Tweed Courthouse

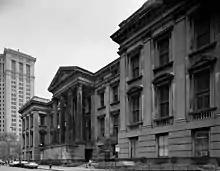
The condition of the main facade in 1979, showing absence of the main steps

Several modifications were made to the Tweed Courthouse following its completion. By 1908, Montgomery Schuyler had written that Eidlitz's original rotunda colors had "been shorn of much of it pristine force, which was much promoted by the tri-colored brickwork" following the addition of gray paint. Shortly afterward, in 1911 and 1913, elevators were added to the building, and steel-and-iron elevator machinery rooms were built atop the roof. The roof itself was replaced with an iron roof in the early 20th century. In 1927, the County Court moved from the Tweed Courthouse to the recently built New York County Courthouse a few blocks north on Centre Street. Subsequently, the space was occupied by the City Court, with nine justices' chambers being located inside the Tweed Courthouse.